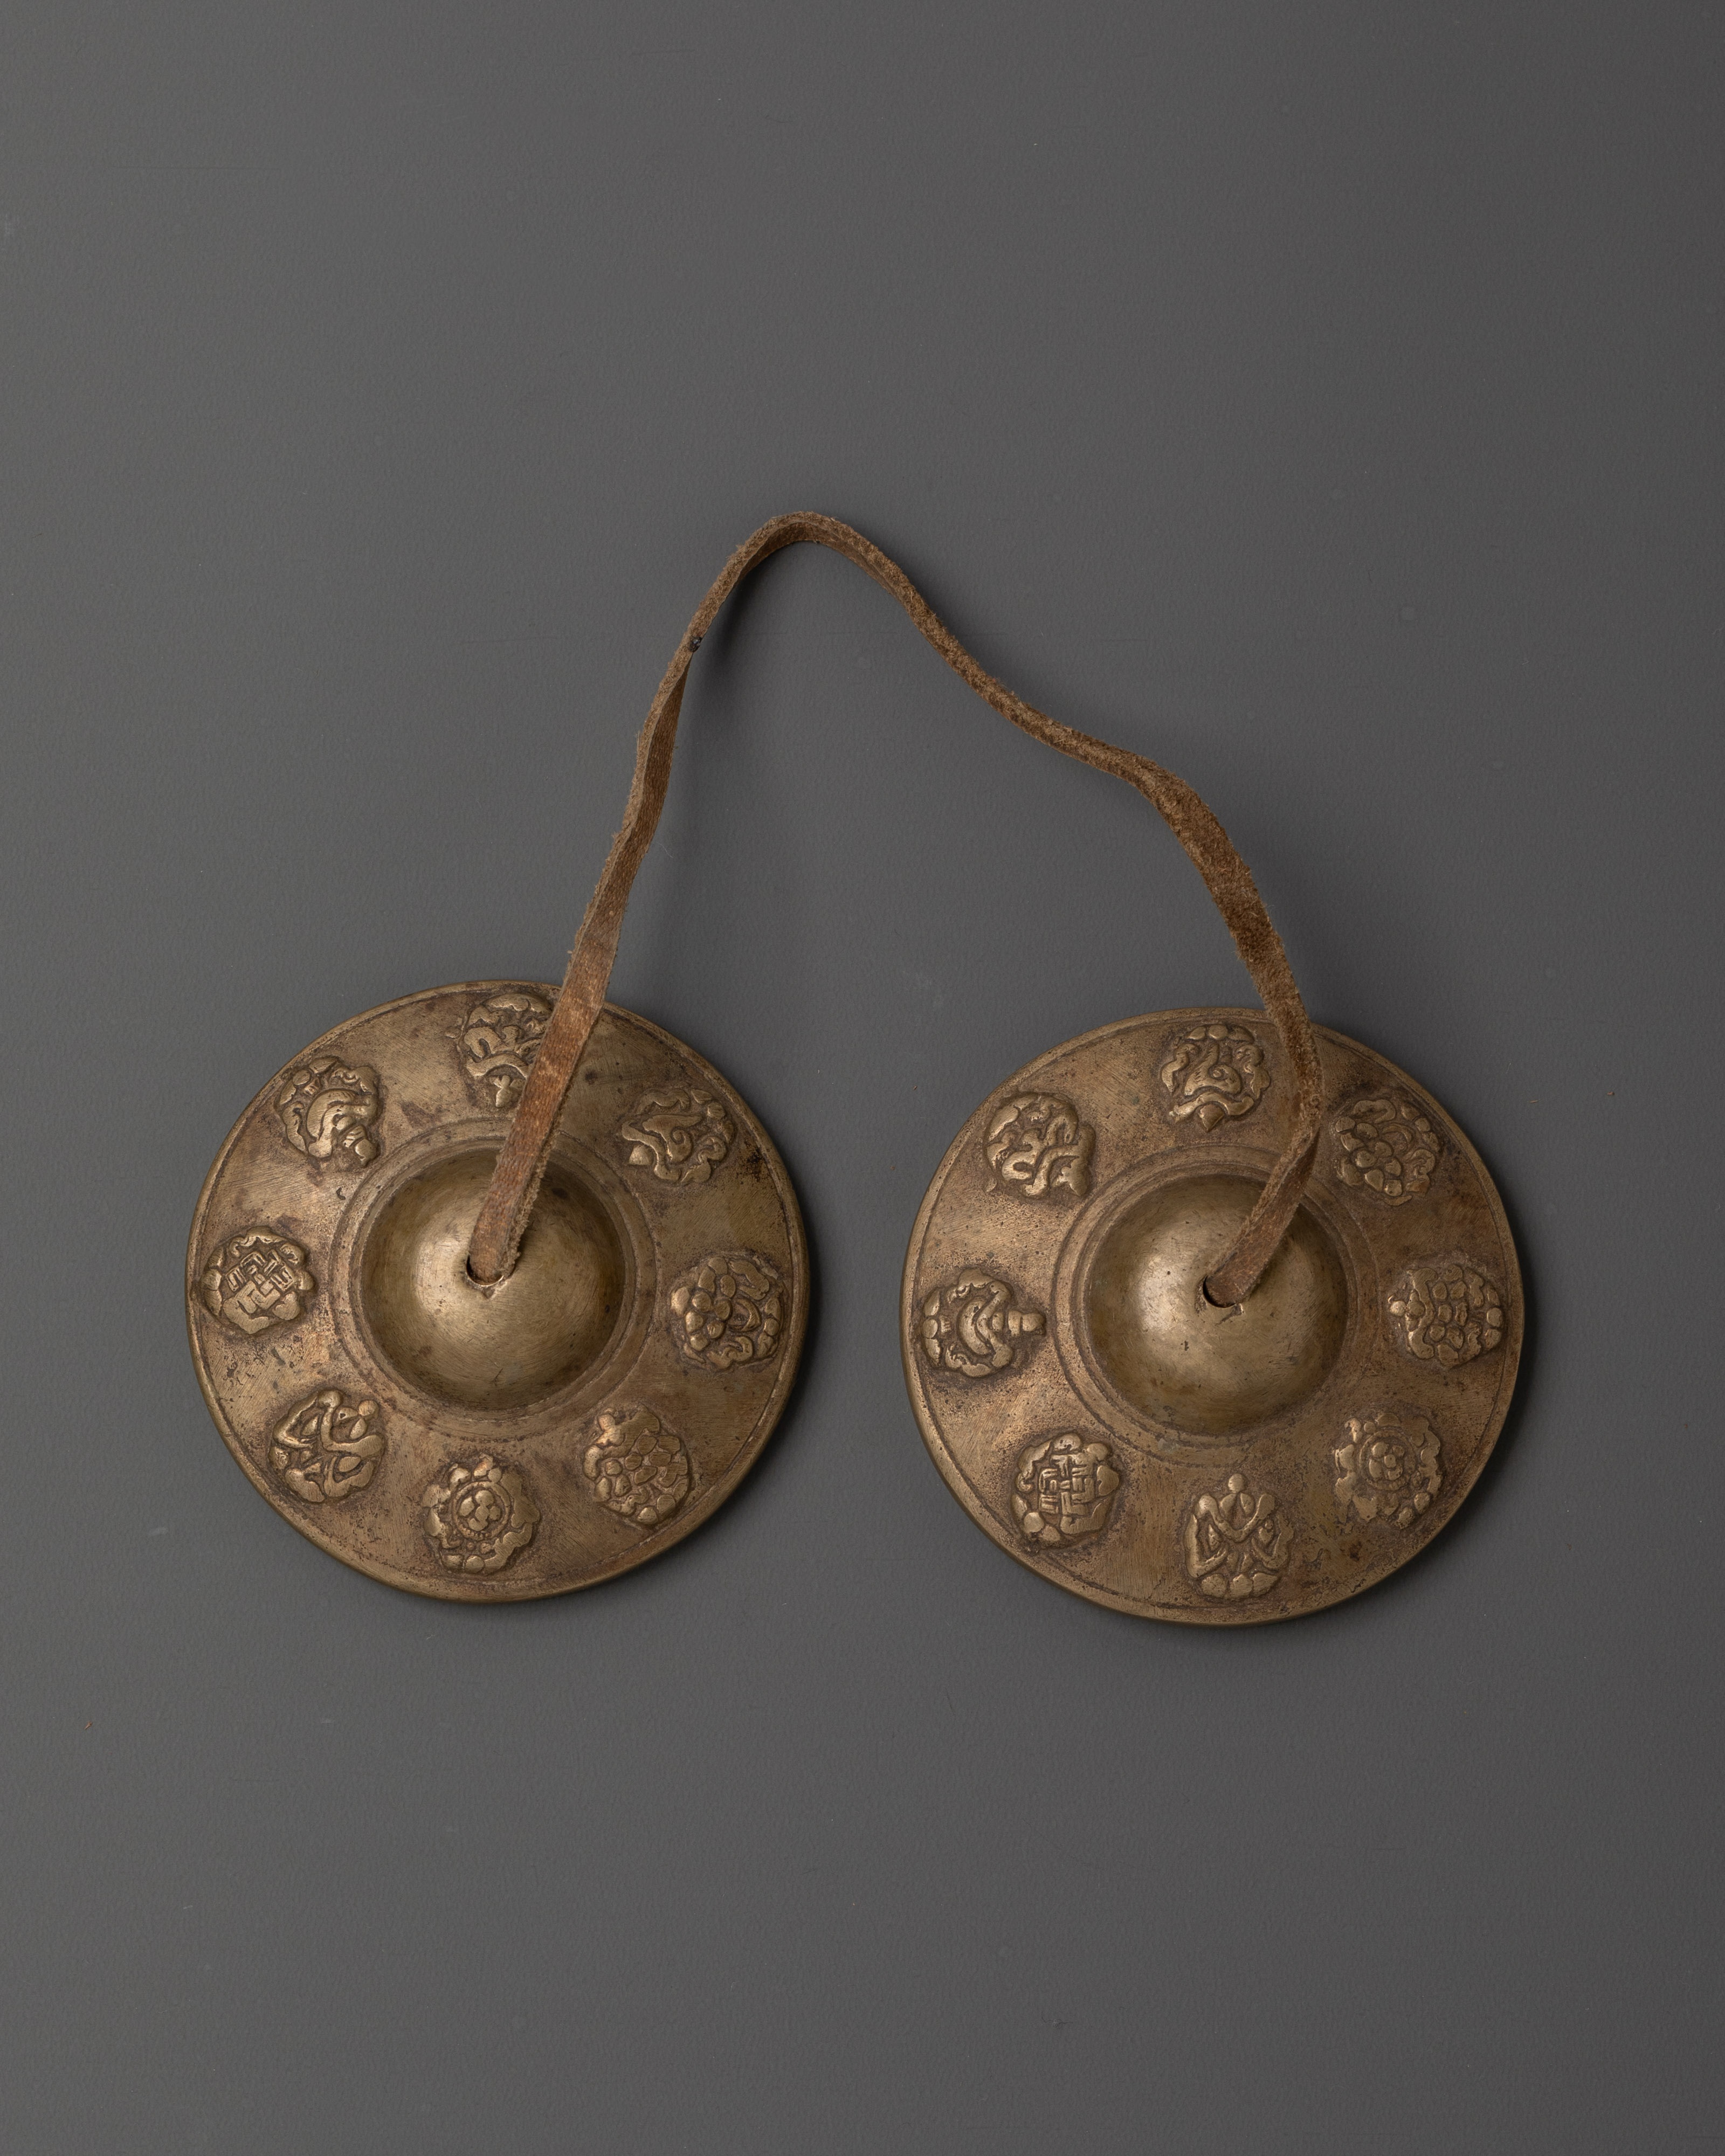
Handcrafted Brass Tingsha Bells | Authentic Tibetan Meditation & Sound Healing
Handcrafted Brass Tingsha Bells for Meditation, Sound Therapy, and Spiritual Healing --------------------------------------------------- Size: 3cm (Height) x 9cm (Width) Weight: 0.55kg Material: Brass --------------------------------------------------- About our product : Experience the rich, clear tones of these Handcrafted Brass Tingsha Bells, which are carefully constructed for sturdiness and resonance. These cymbals are 3cm tall, 9cm wide, and weigh 0.55kg. They emit a piercing, lively chime that is great for meditation, sound healing, and spiritual ceremonies. Their compact size and sturdy weight create a pleasant sensation, making them ideal for both intimate and group ceremonies. These traditional Tibetan instruments, known as tingsha bells, are treasured for their ability to purify spaces, dispel negative energy, and enhance consciousness during meditation and prayer. These brass Tingsha bells serve as essential tools for Tibetan Buddhist rituals and are widely used by sound healers, yoga instructors, and spiritual practitioners worldwide. The cymbals' bright, sharp sound helps to balance chakras, clear energy, and create a holy space. Whether you want to enhance your meditation practice, increase sound therapy sessions, or perform ritual cleansing, these handcrafted Tingsha cymbals provide a profound auditory experience. Introduction to Tingsha Tingsha are hand-held cymbals used in Tibetan Buddhism. They consist of two metal discs struck together to produce a high-pitched, clear sound. Tingsha is believed to possess relaxing and contemplative properties and is often used in prayer, meditation, ritual, sound healing, and music. Why choose Evamratna? To give your space a peaceful, powerful, and attractive feel, we are introducing Buddhism-inspired home décor items to enliven your space with zen vibes in the form of decoration, an art form, or inspiration.
Brand: ESB
Category: Arts & Entertainment > Hobbies & Creative Arts > Musical Instruments > Percussion > Hand Percussion > Finger & Hand Cymbals > Finger Cymbals